Fugue

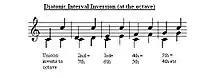
The interval of a fifth inverts to a fourth (dissonant) and therefore cannot be employed in invertible counterpoint, without preparation and resolution.

The countersubject is written in invertible counterpoint at the octave or fifteenth (two octaves). The distinction is made between the use of free counterpoint and regular countersubjects accompanying the fugue subject/answer, because in order for it to be heard accompanying the subject in more than one instance, the countersubject must be capable of sounding correctly when played above or below the subject, and must be conceived, therefore, in invertible (double) counterpoint.